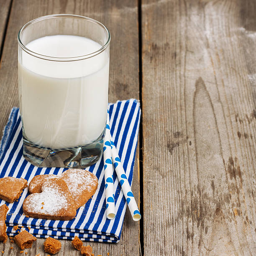
glass of milk on a rustic wooden table